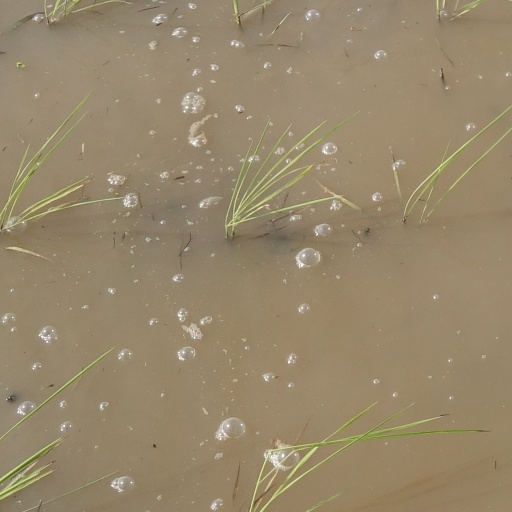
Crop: rice